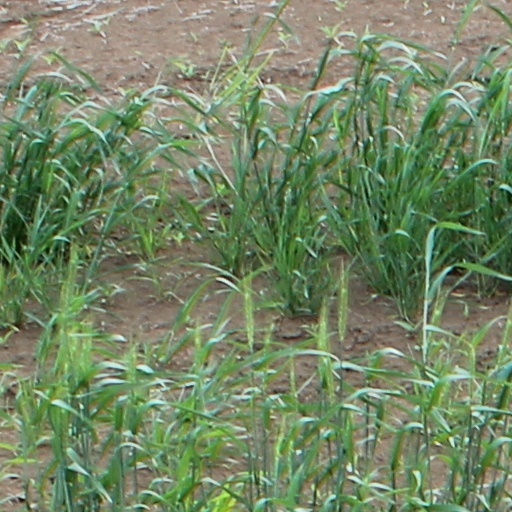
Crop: wheat